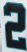
Number: 2